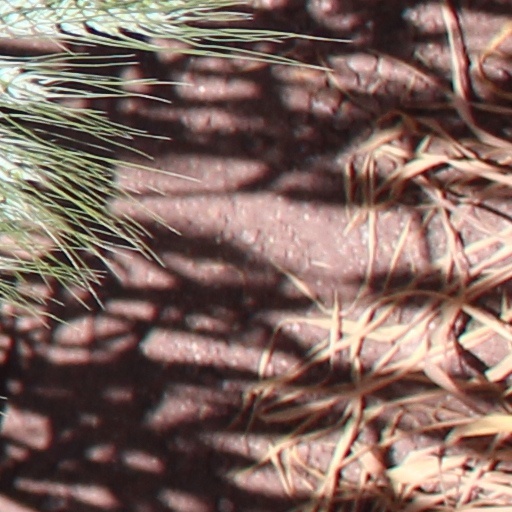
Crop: wheat